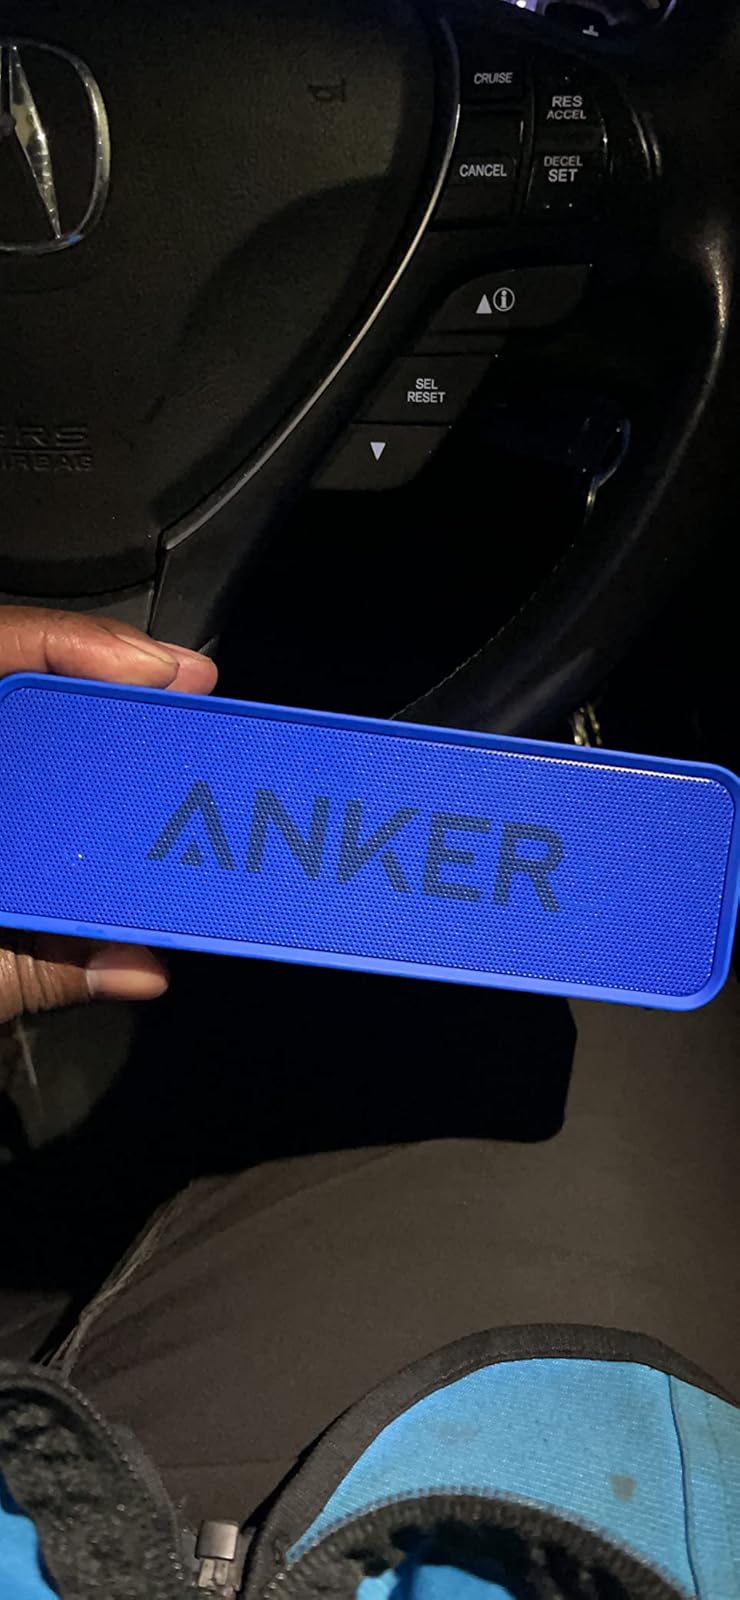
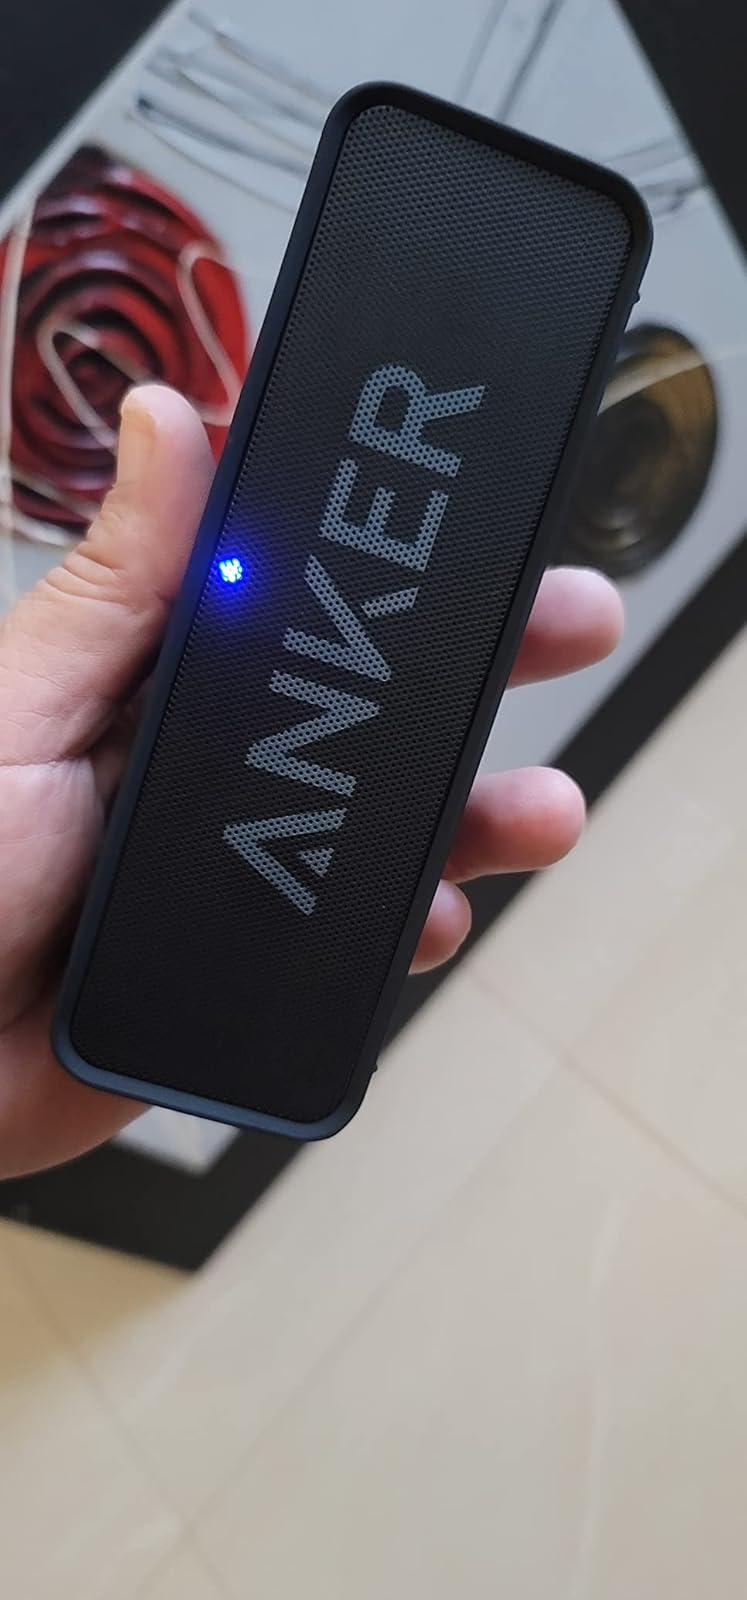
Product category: speaker
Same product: no